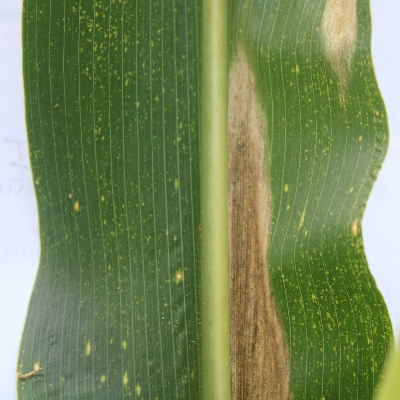
Crop: Maize
Condition: leaf blight